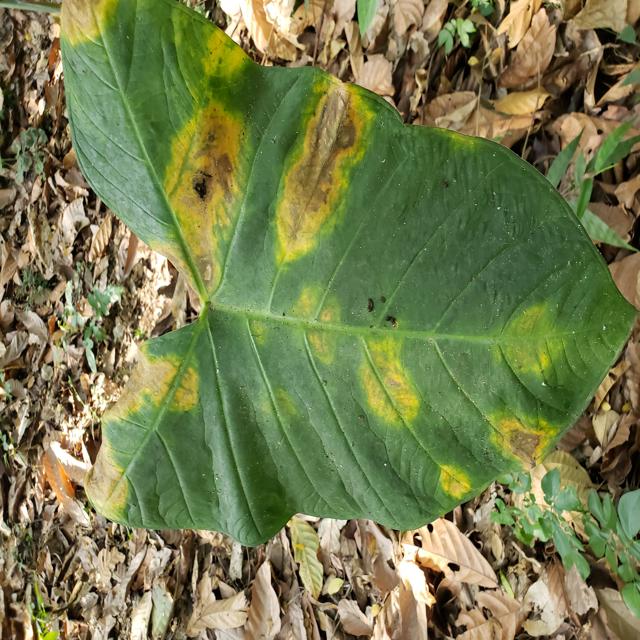
Label: Mid_Blight